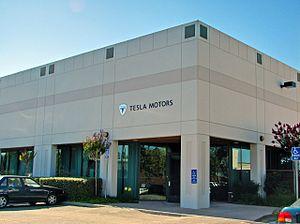
Tesla, Inc., initialement appelé Tesla Motors jusqu'au 1ᵉʳ février 2017, est un constructeur automobile de voitures électriques dont le siège social se situe à Palo Alto, en Californie, dans la Silicon Valley, aux États-Unis. L'entreprise a été fondée en 2003 par Martin Eberhard et Marc Tarpenning et son personnage principal ainsi qu'actuel patron est Elon Musk qui a fait de l'entreprise un constructeur d'automobiles électriques grand public. Elle tient son nom de l'inventeur Nikola Tesla. La mission de Tesla est « d’accélérer la transition mondiale vers un schéma énergétique durable », notamment en stimulant la compétitivité automobile dans le secteur électrique. La marque se distingue par les performances ainsi que par les technologies embarquées de ses véhicules La berline familiale Model S est actuellement le véhicule électrique de production à l'accélération la plus rapide au monde.